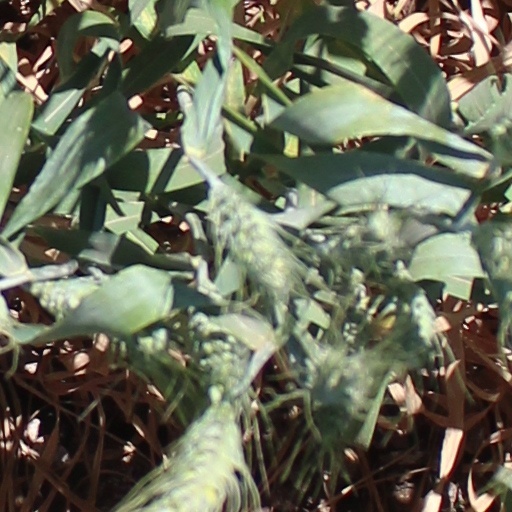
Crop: wheat